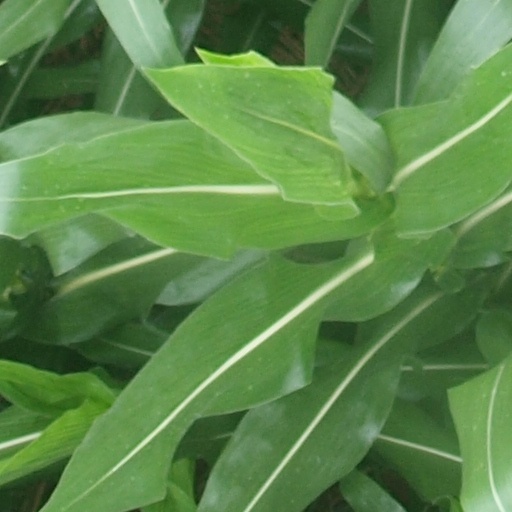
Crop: maize; corn